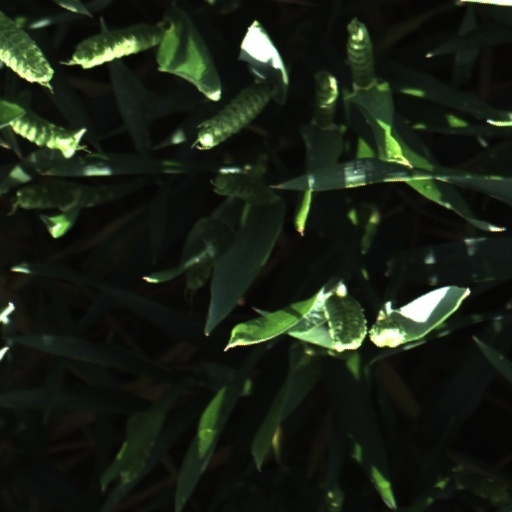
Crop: wheat